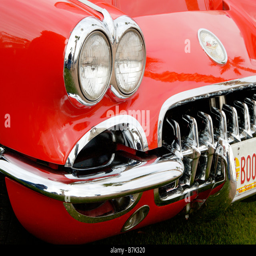
red corvette convertible on display at a car show in winter